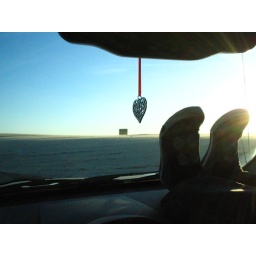
in the car at the beach